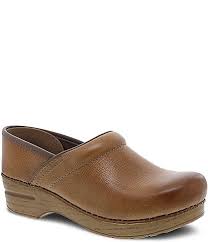
Label: Clog